The Exception to the Rulers

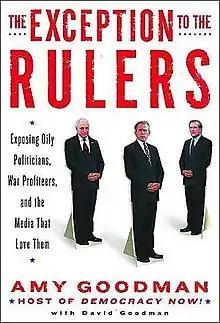
First edition

The Exception to the Rulers is a 2004 non-fiction book co-authored by American liberal journalists Amy and David Goodman. It reached number 12 in the "New York Times" Best Seller list for non-fiction paperbacks in 2005.